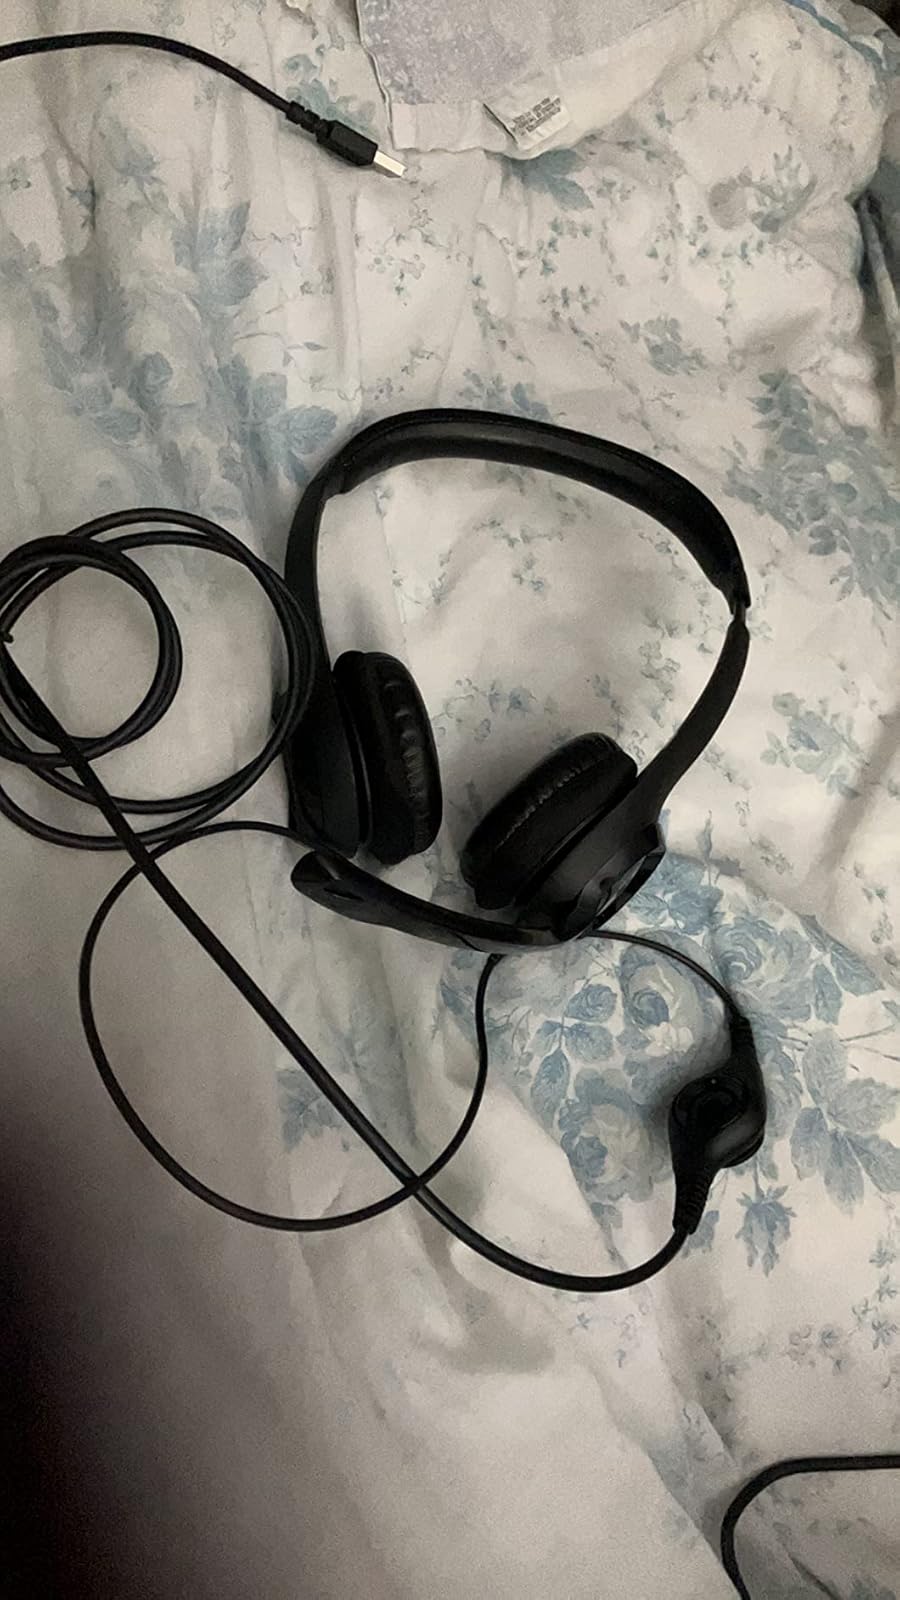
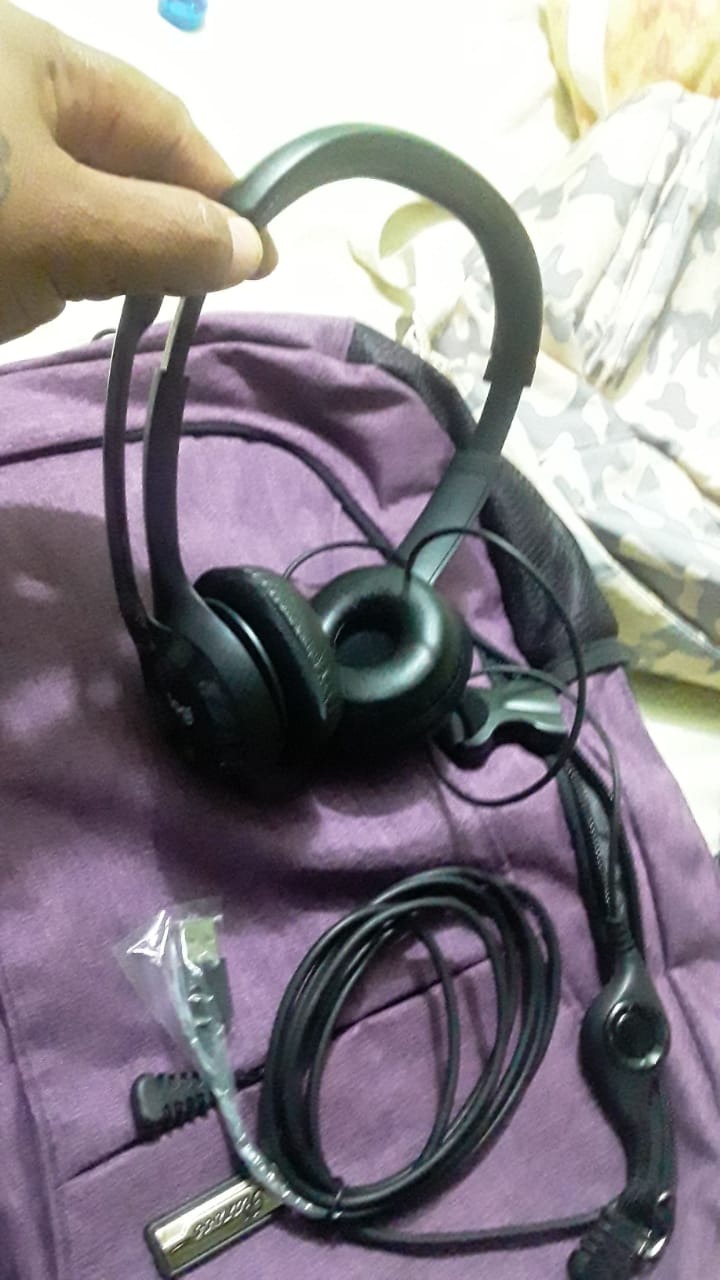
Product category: headphones
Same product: yes